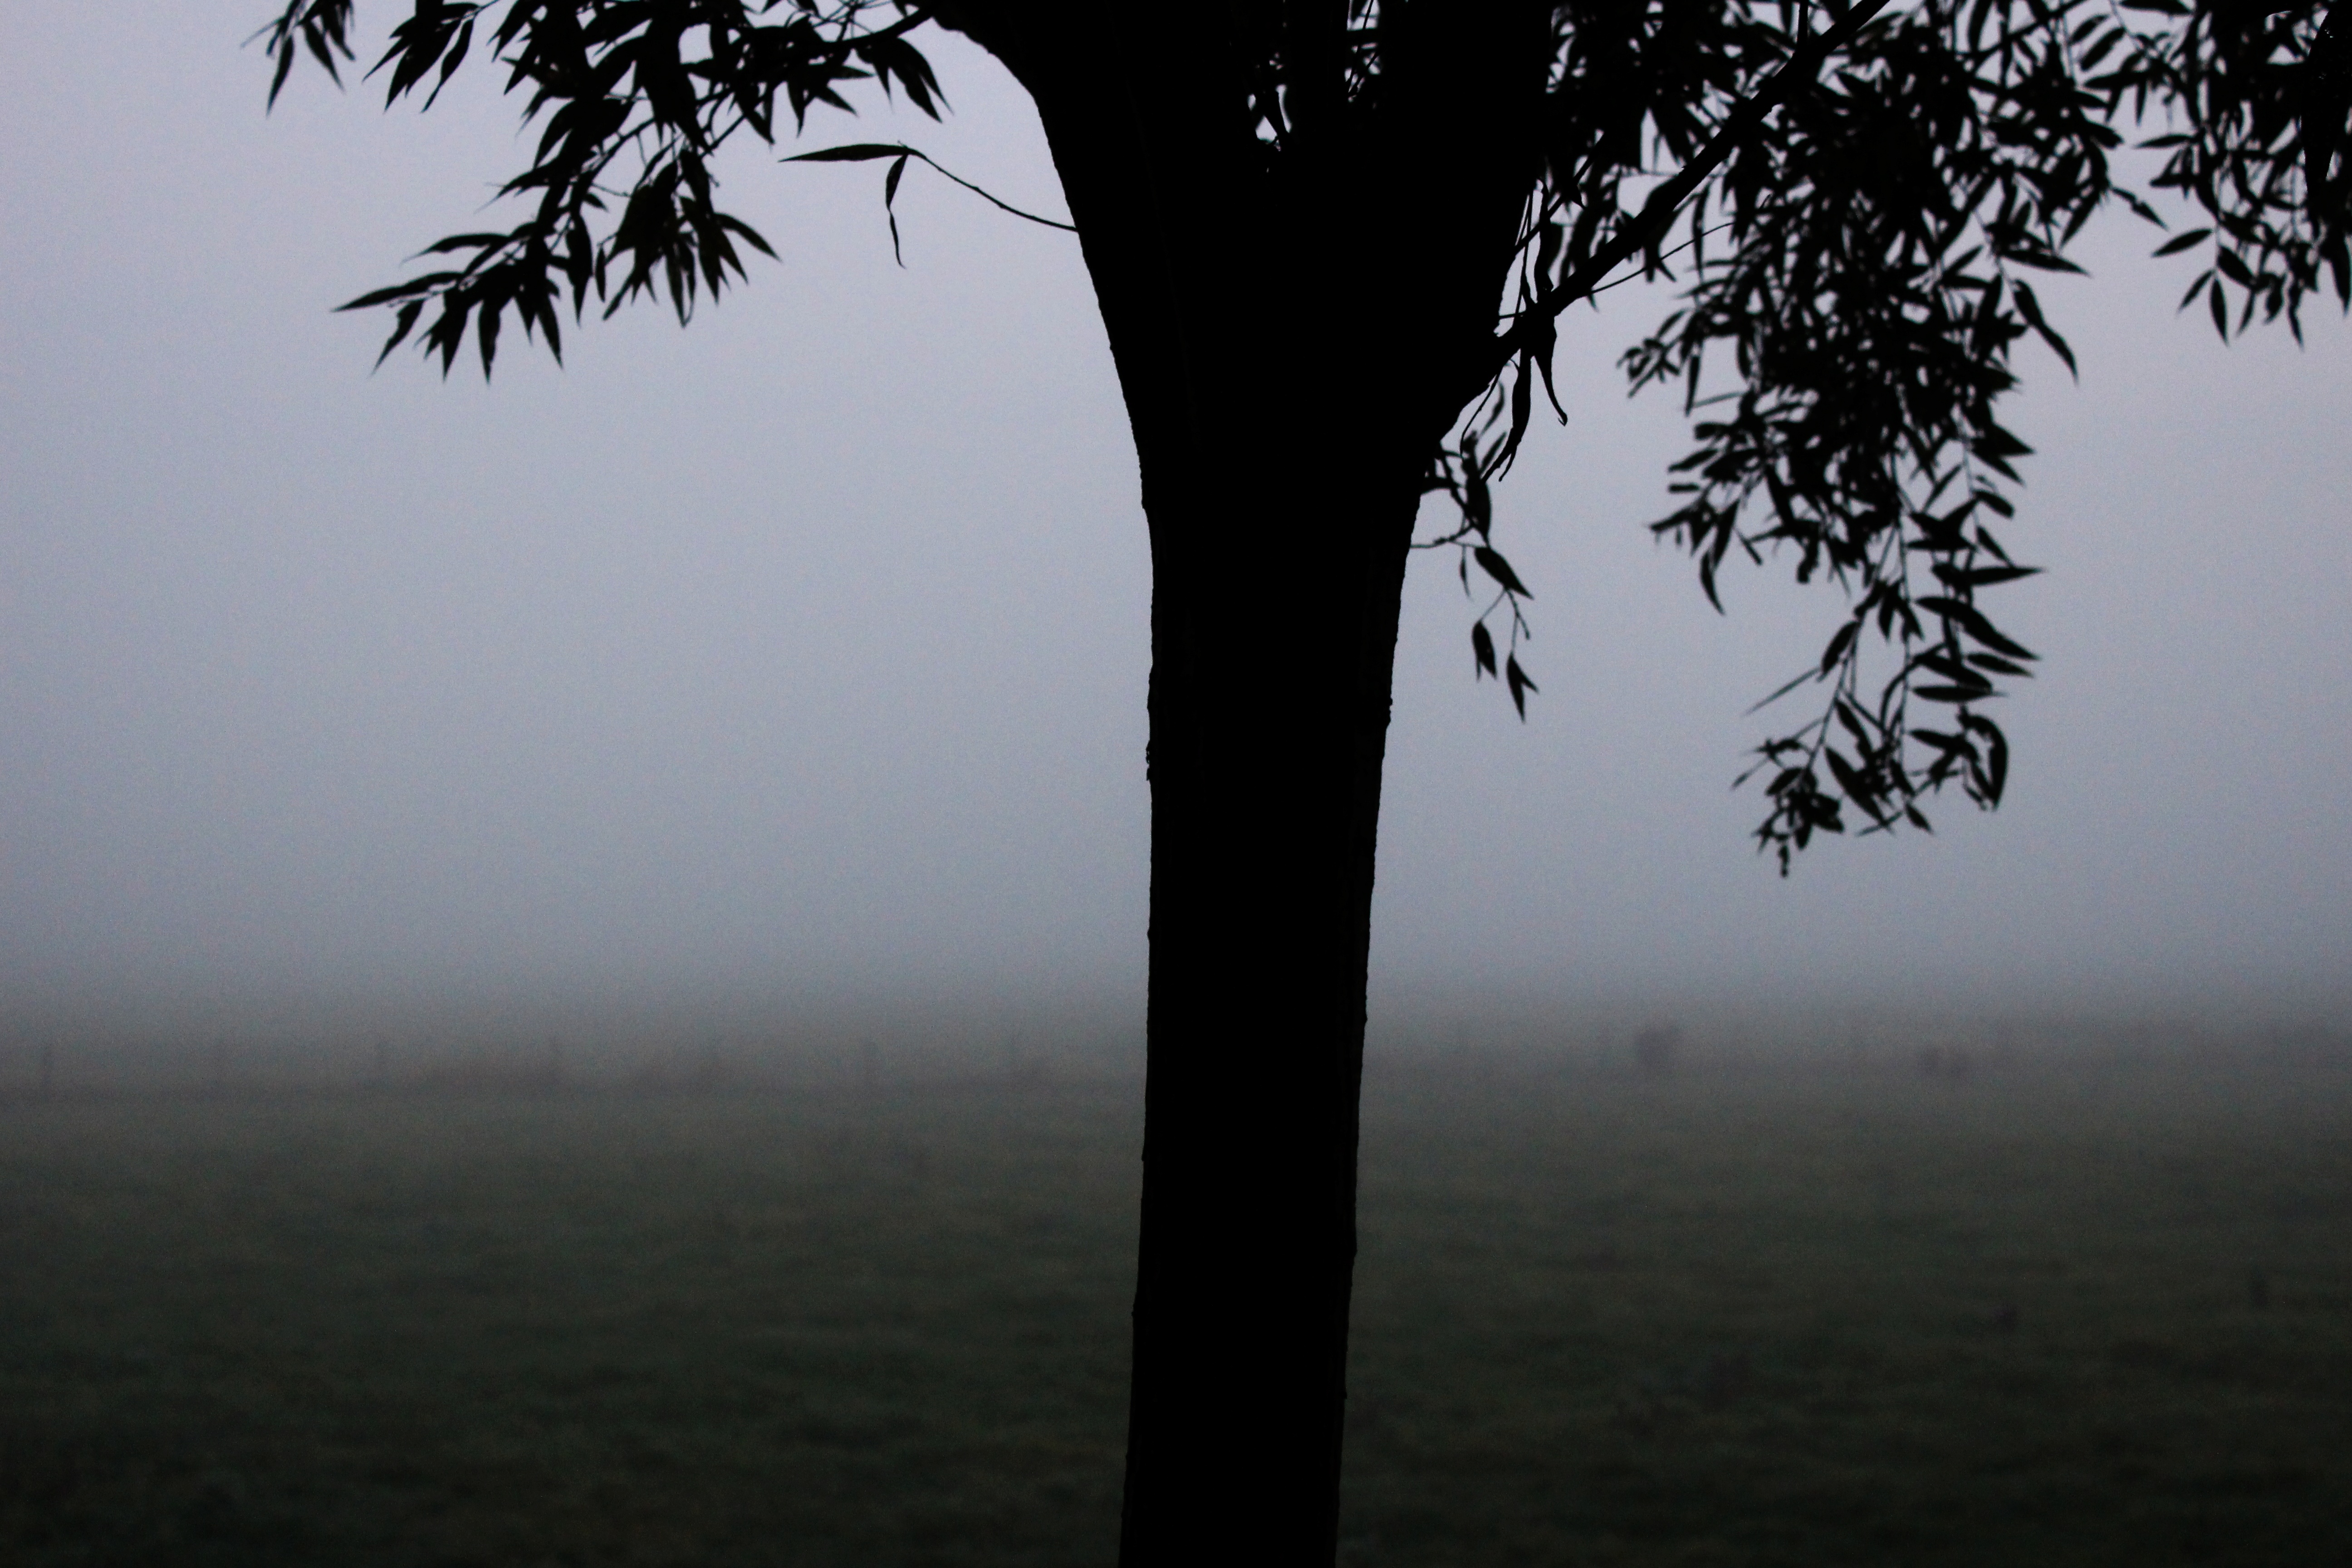
tree, branch, black and white, plant, fog, mist, morning, dawn, atmosphere, dusk, weather, haze, darkness, monochrome, monochrome photography, atmospheric phenomenon, woody plant, arecales